The Oak Room (film)

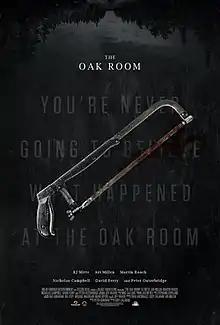
Film poster

The Oak Room is a 2020 Canadian thriller film directed by Cody Calahan, produced by Citizen Skull Productions, and starring RJ Mitte, Ari Millen, Martin Roach, Nicholas Campbell, David Ferry and Peter Outerbridge. It is based on Peter Genoway's play of the same name.